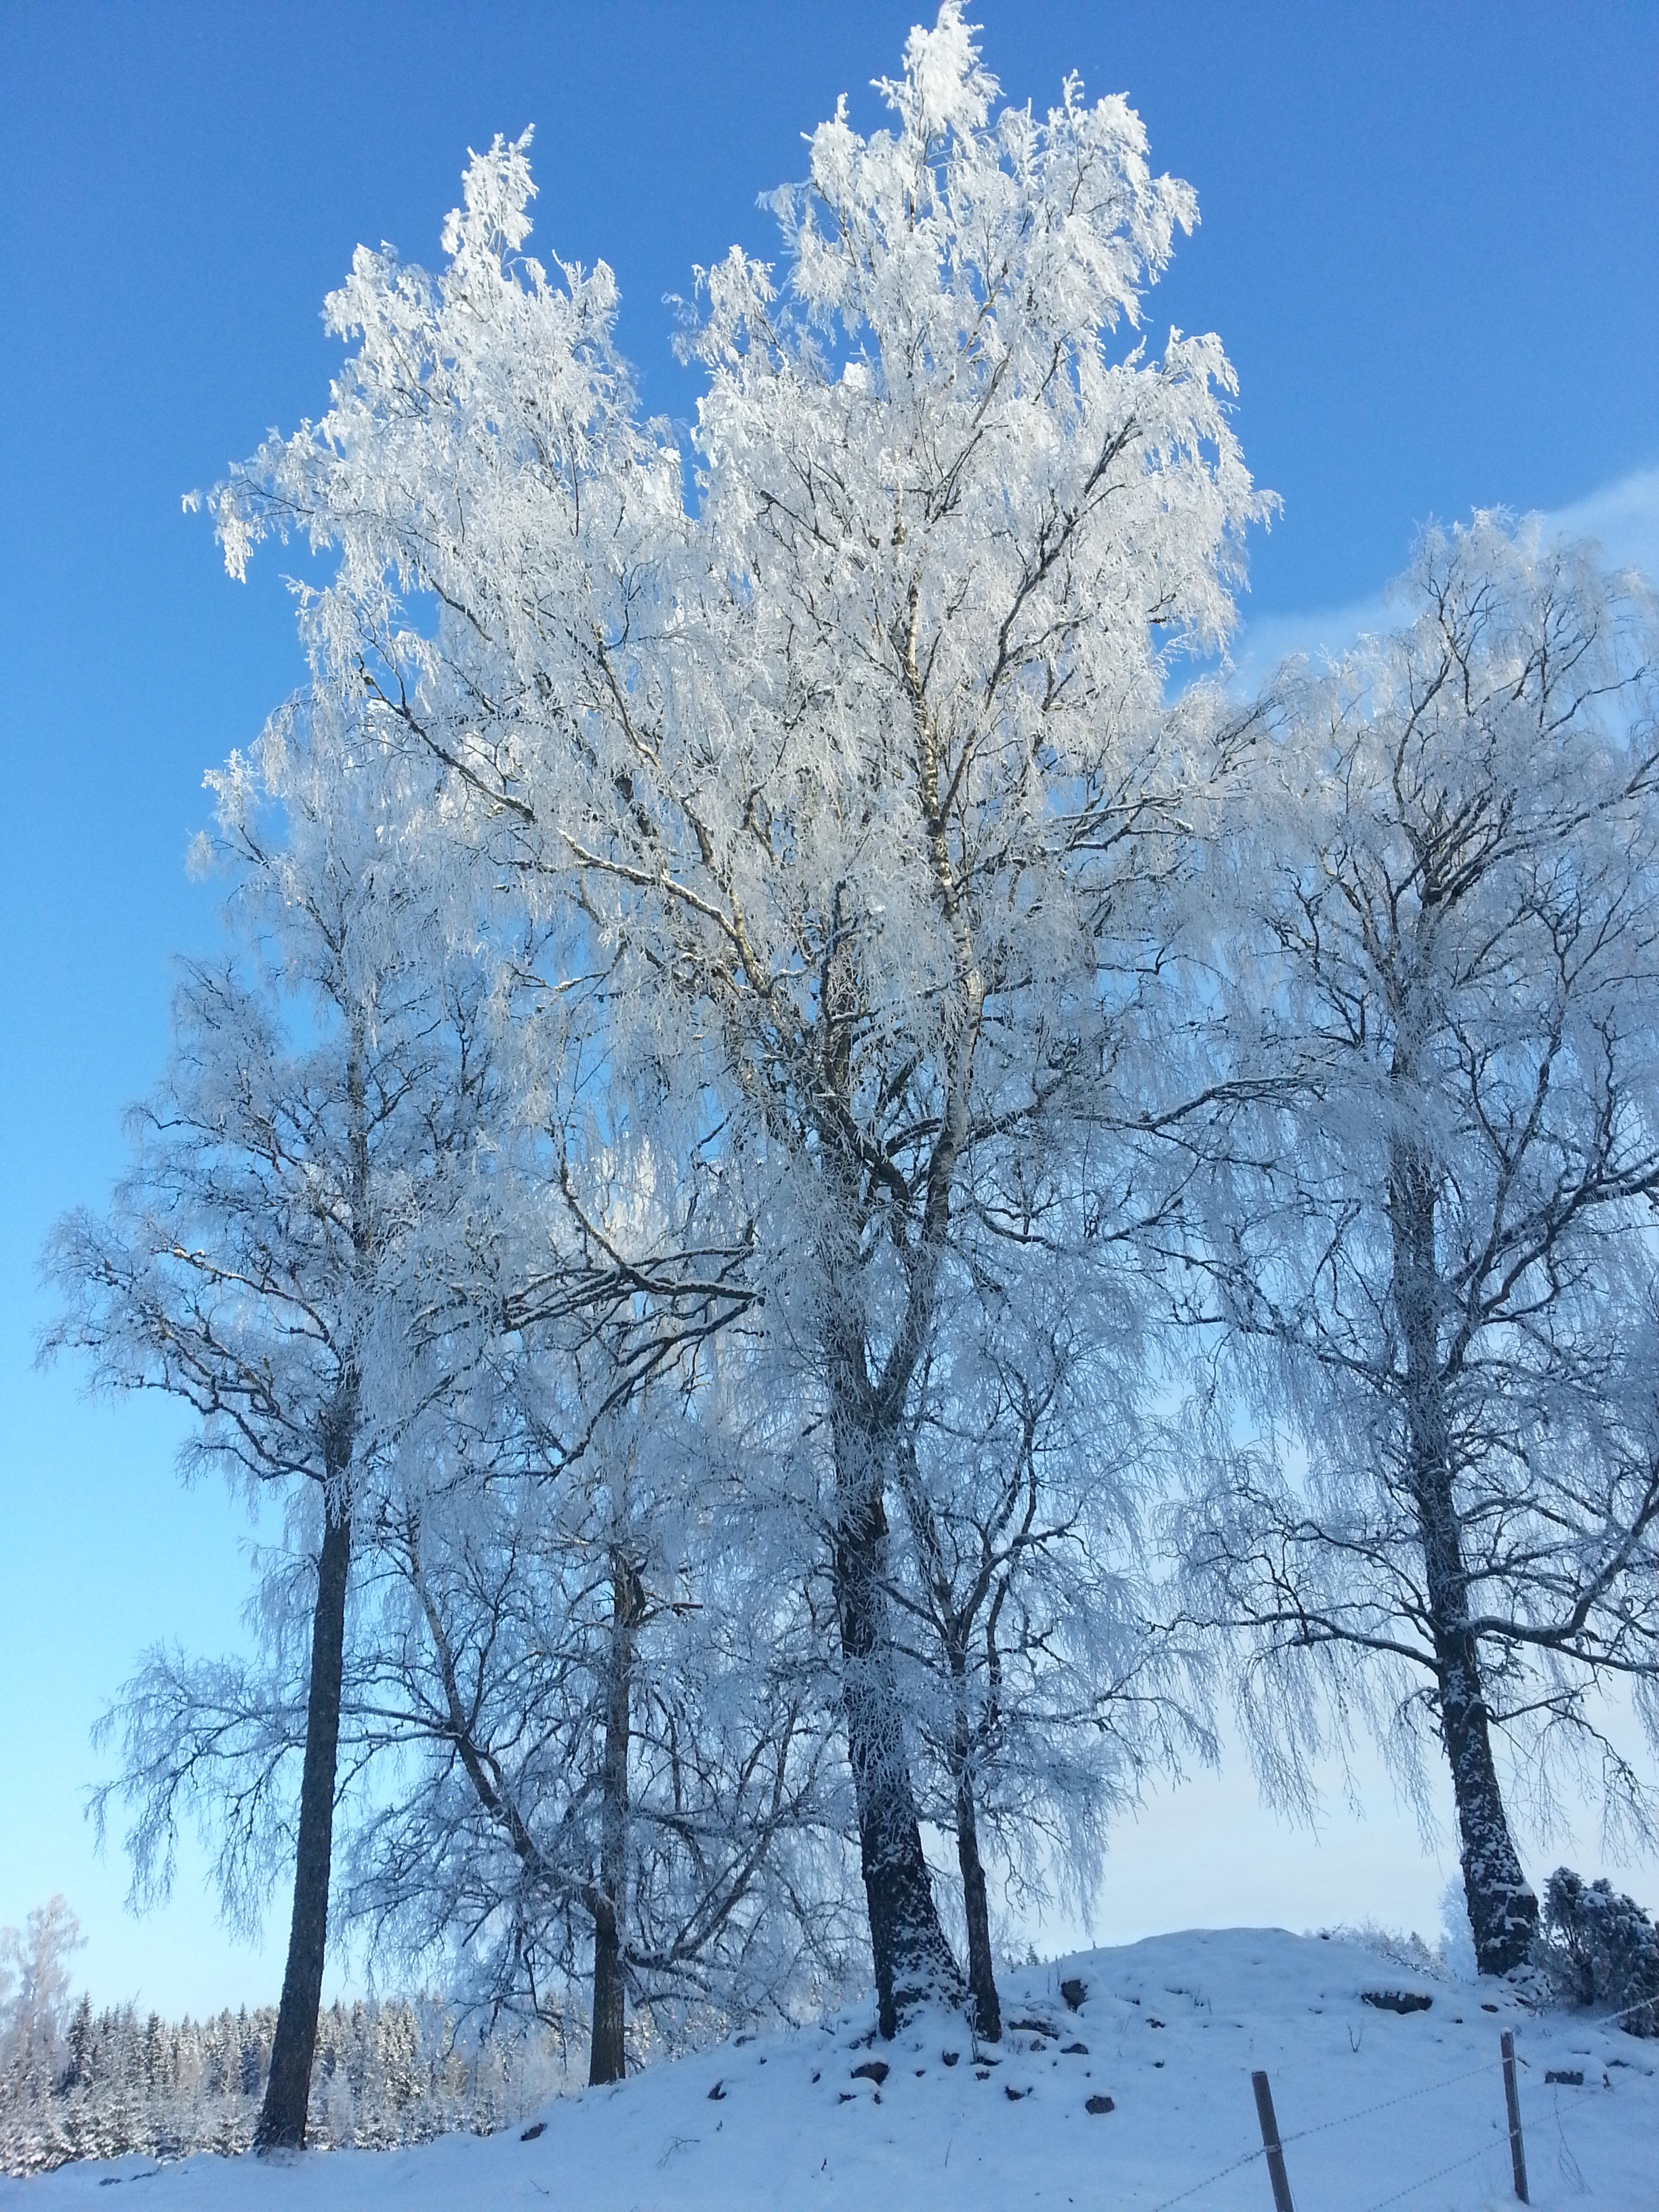
tree, branch, snow, cold, winter, plant, flower, frost, weather, season, freezing, woody plant, land plant